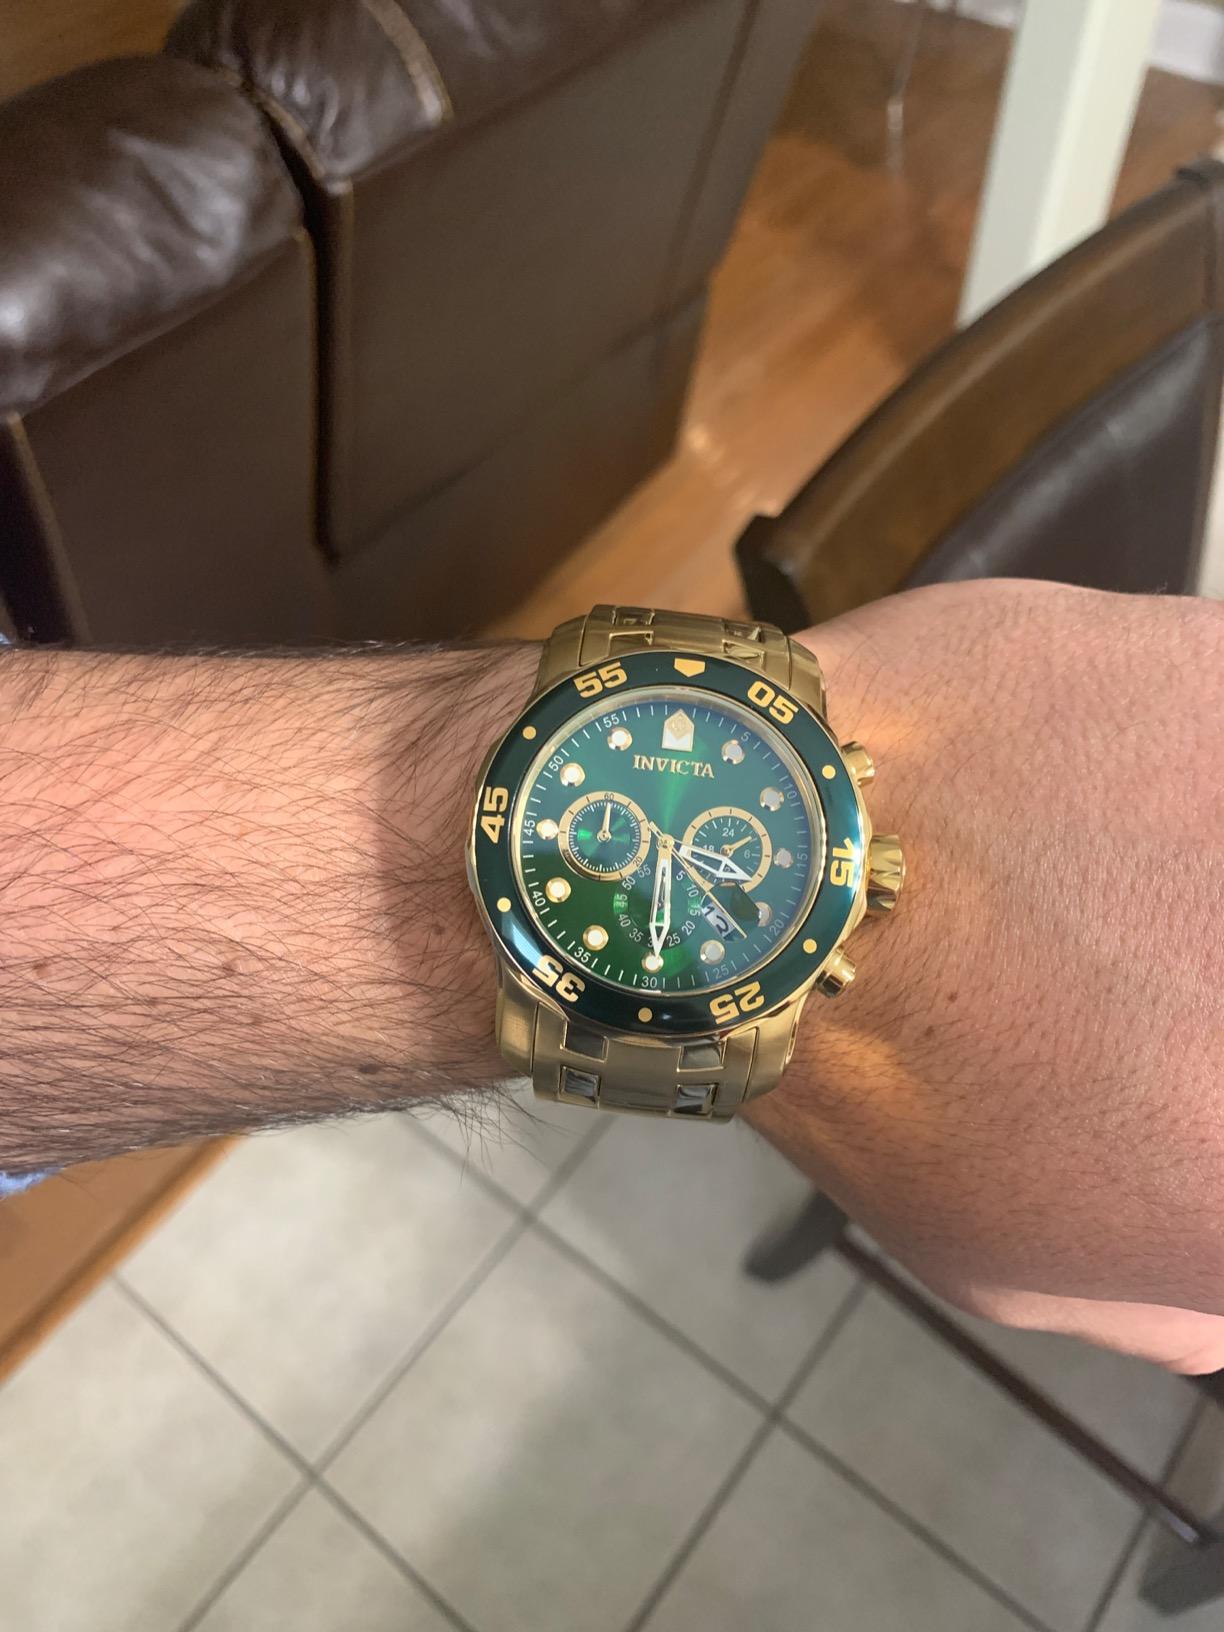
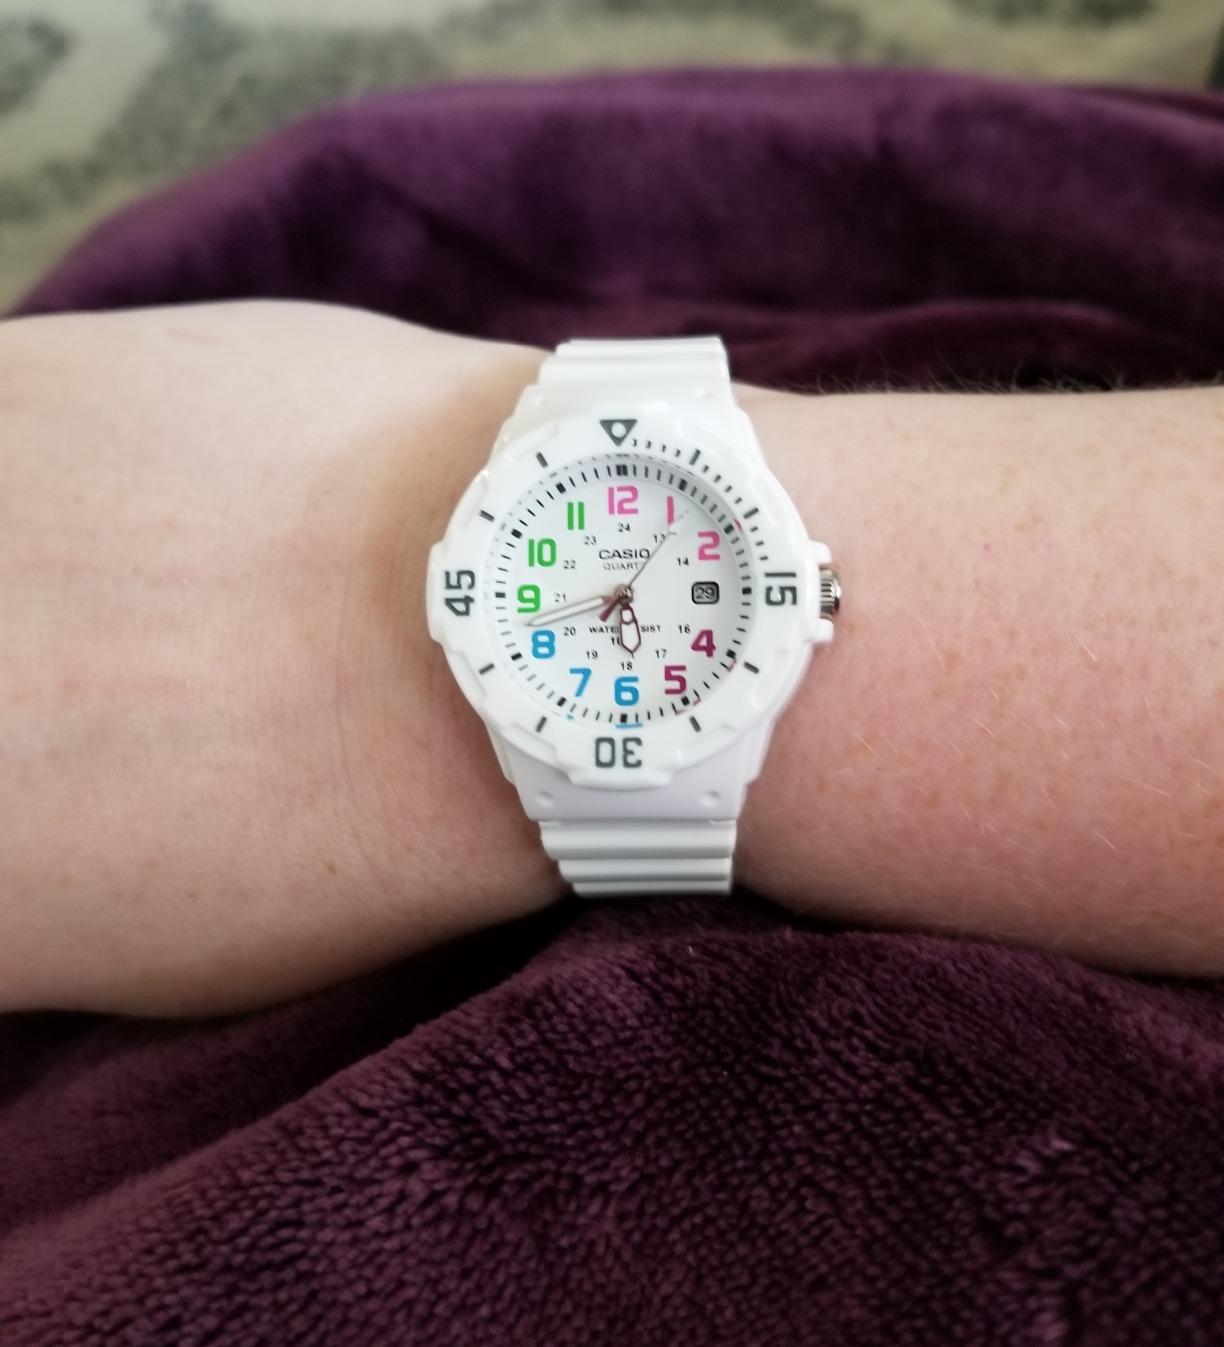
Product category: accessories_watch
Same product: no